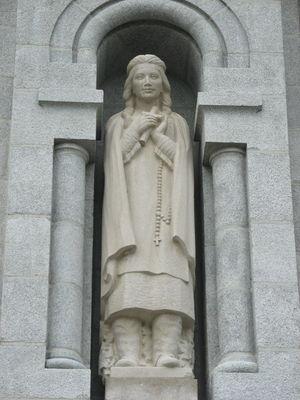
Statue de Kateri Tekakwitha à l'extérieur de la Basilique Sainte-Anne-de-Beaupré, près de la ville de Québec.